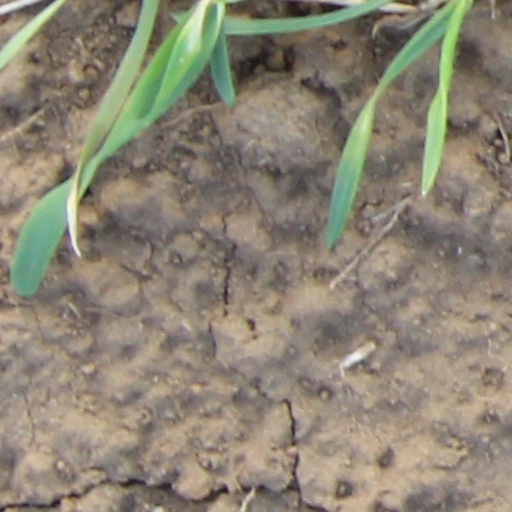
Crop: wheat